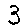
Label: 3